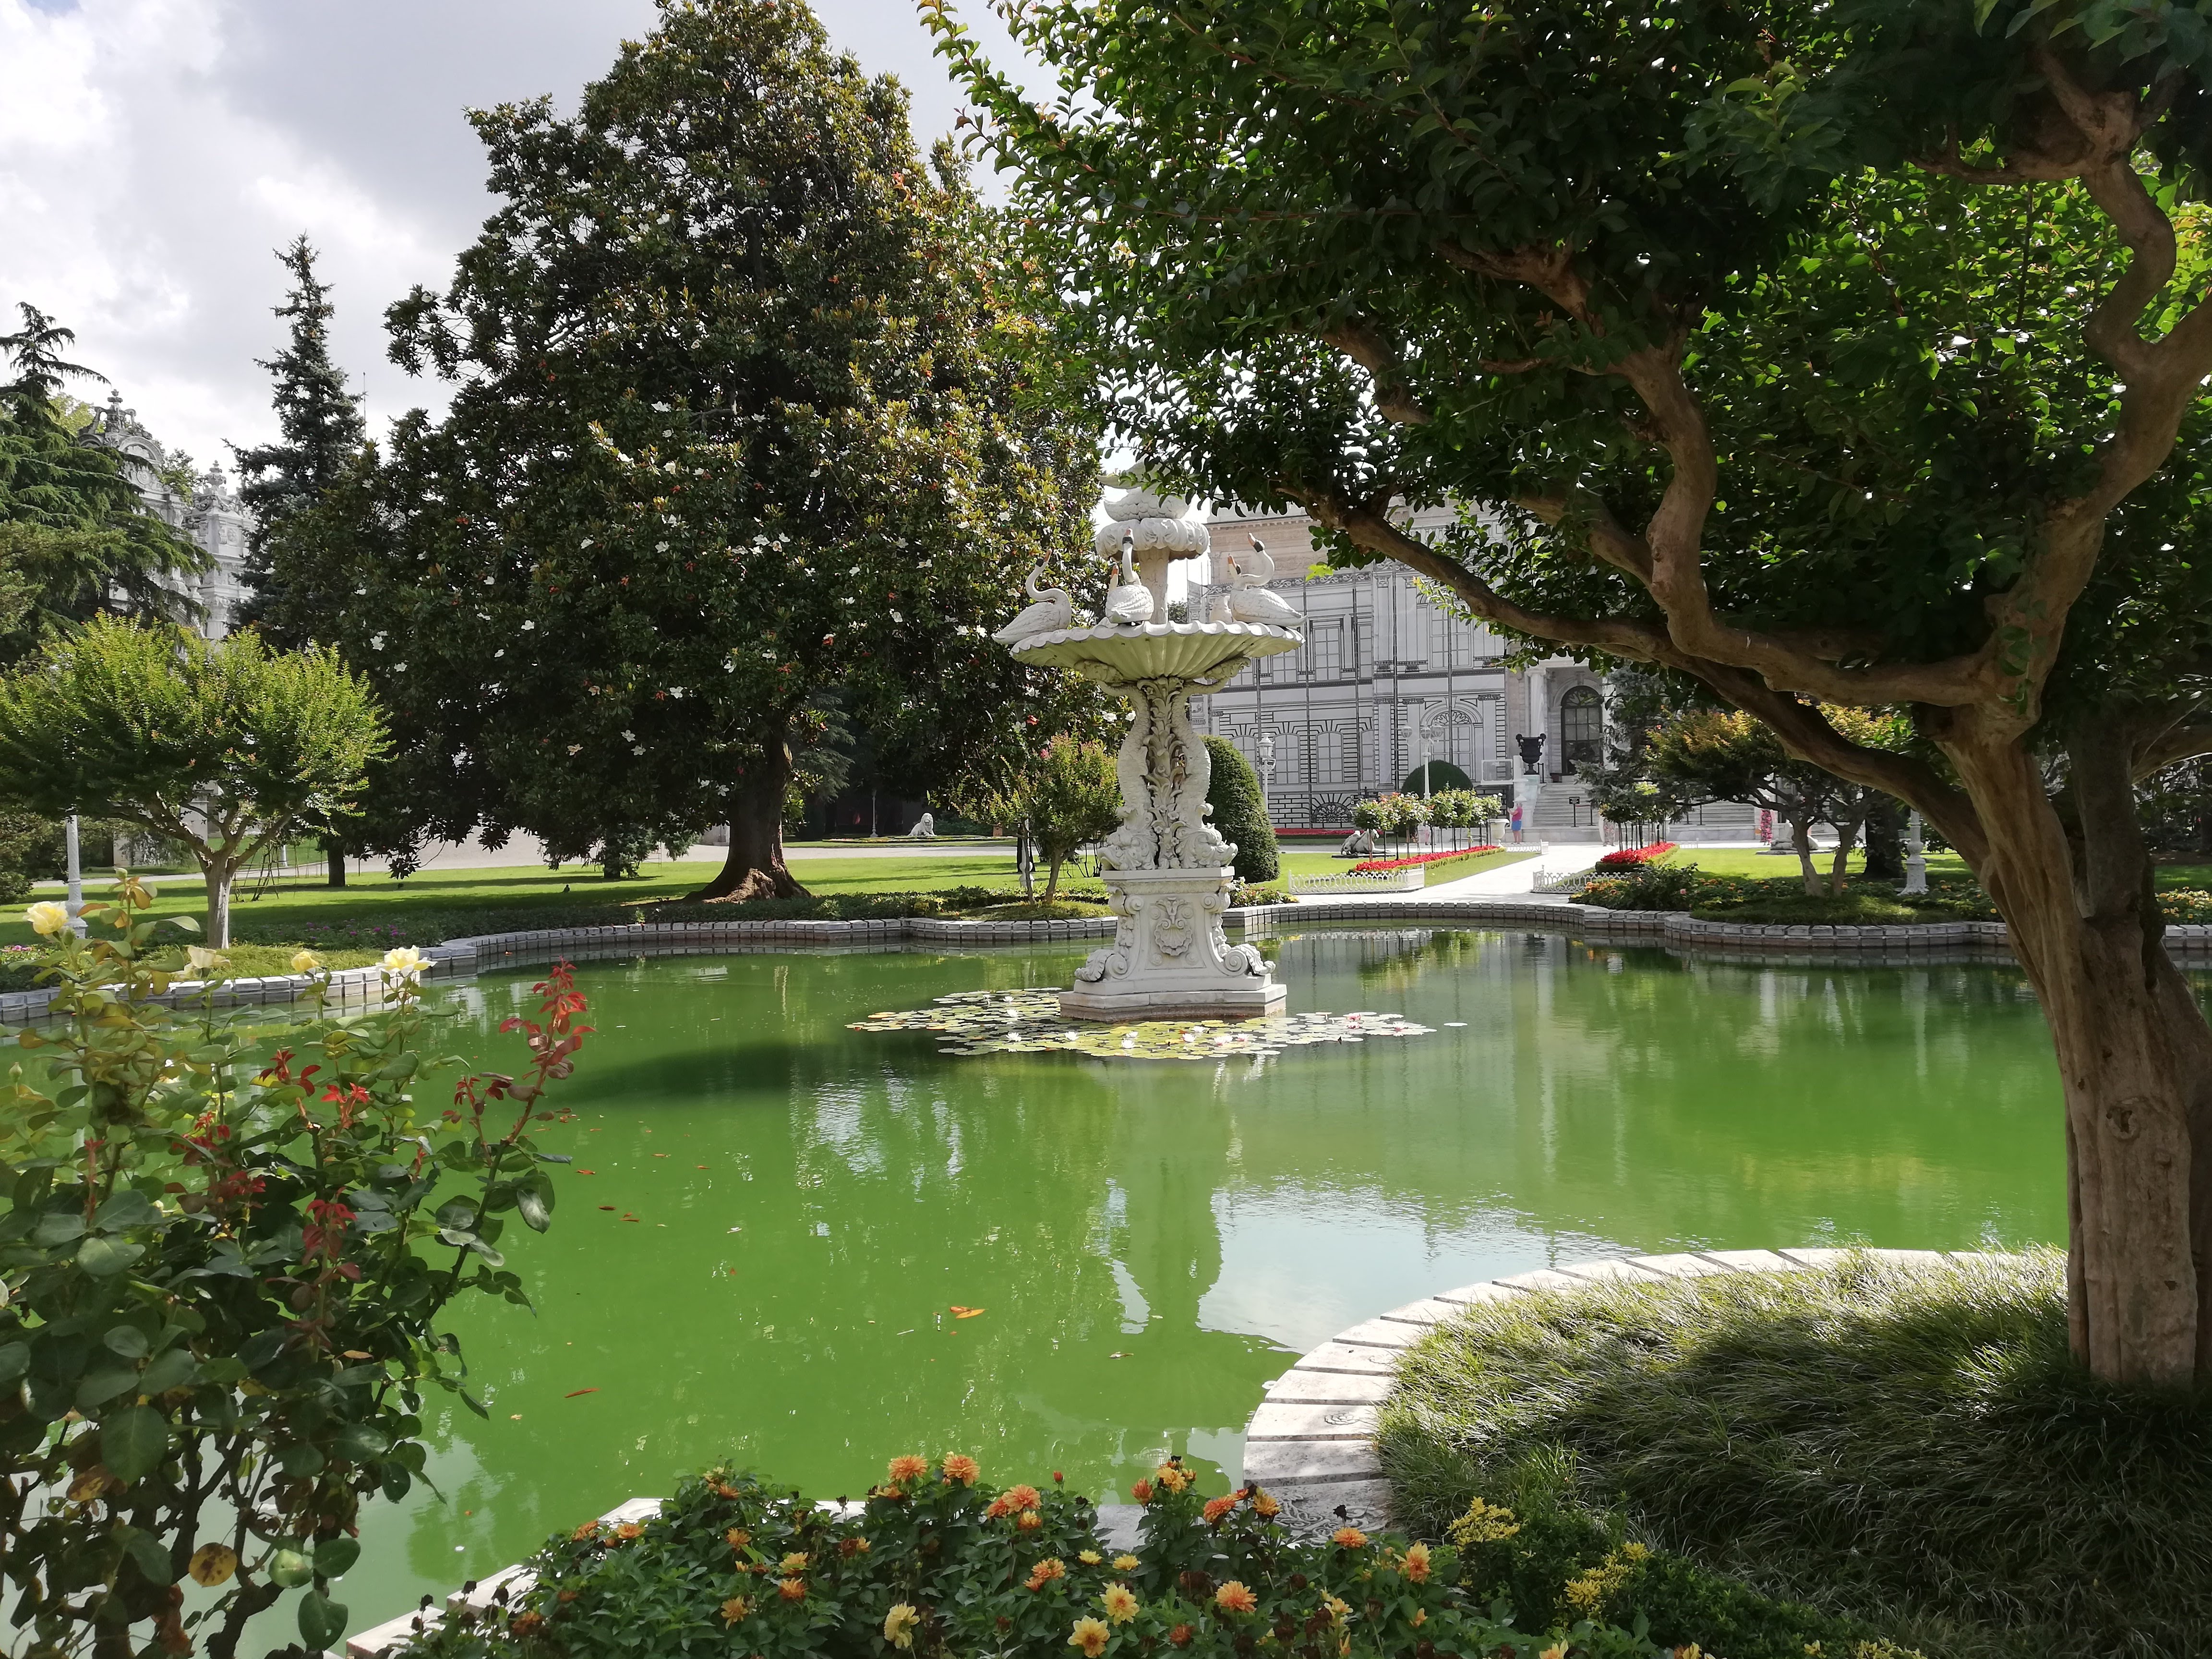
istanbul, pond, garden, botanical garden, fountain, water, reflecting pool, natural landscape, tree, botany, park, water feature, landscaping, landscape, plant, architecture, shrub, reflection, fish pond, estate, watercourse, lacustrine plain, bank, leisure, tourist attraction